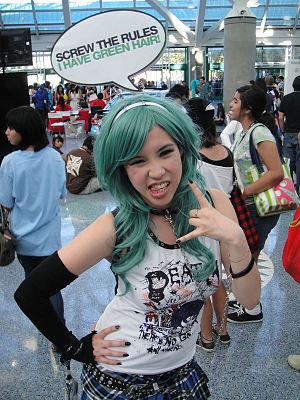
Les cheveux verts sont obtenus chez les humains par une coloration, par le port d'une perruque ou par l'exposition au chlore.